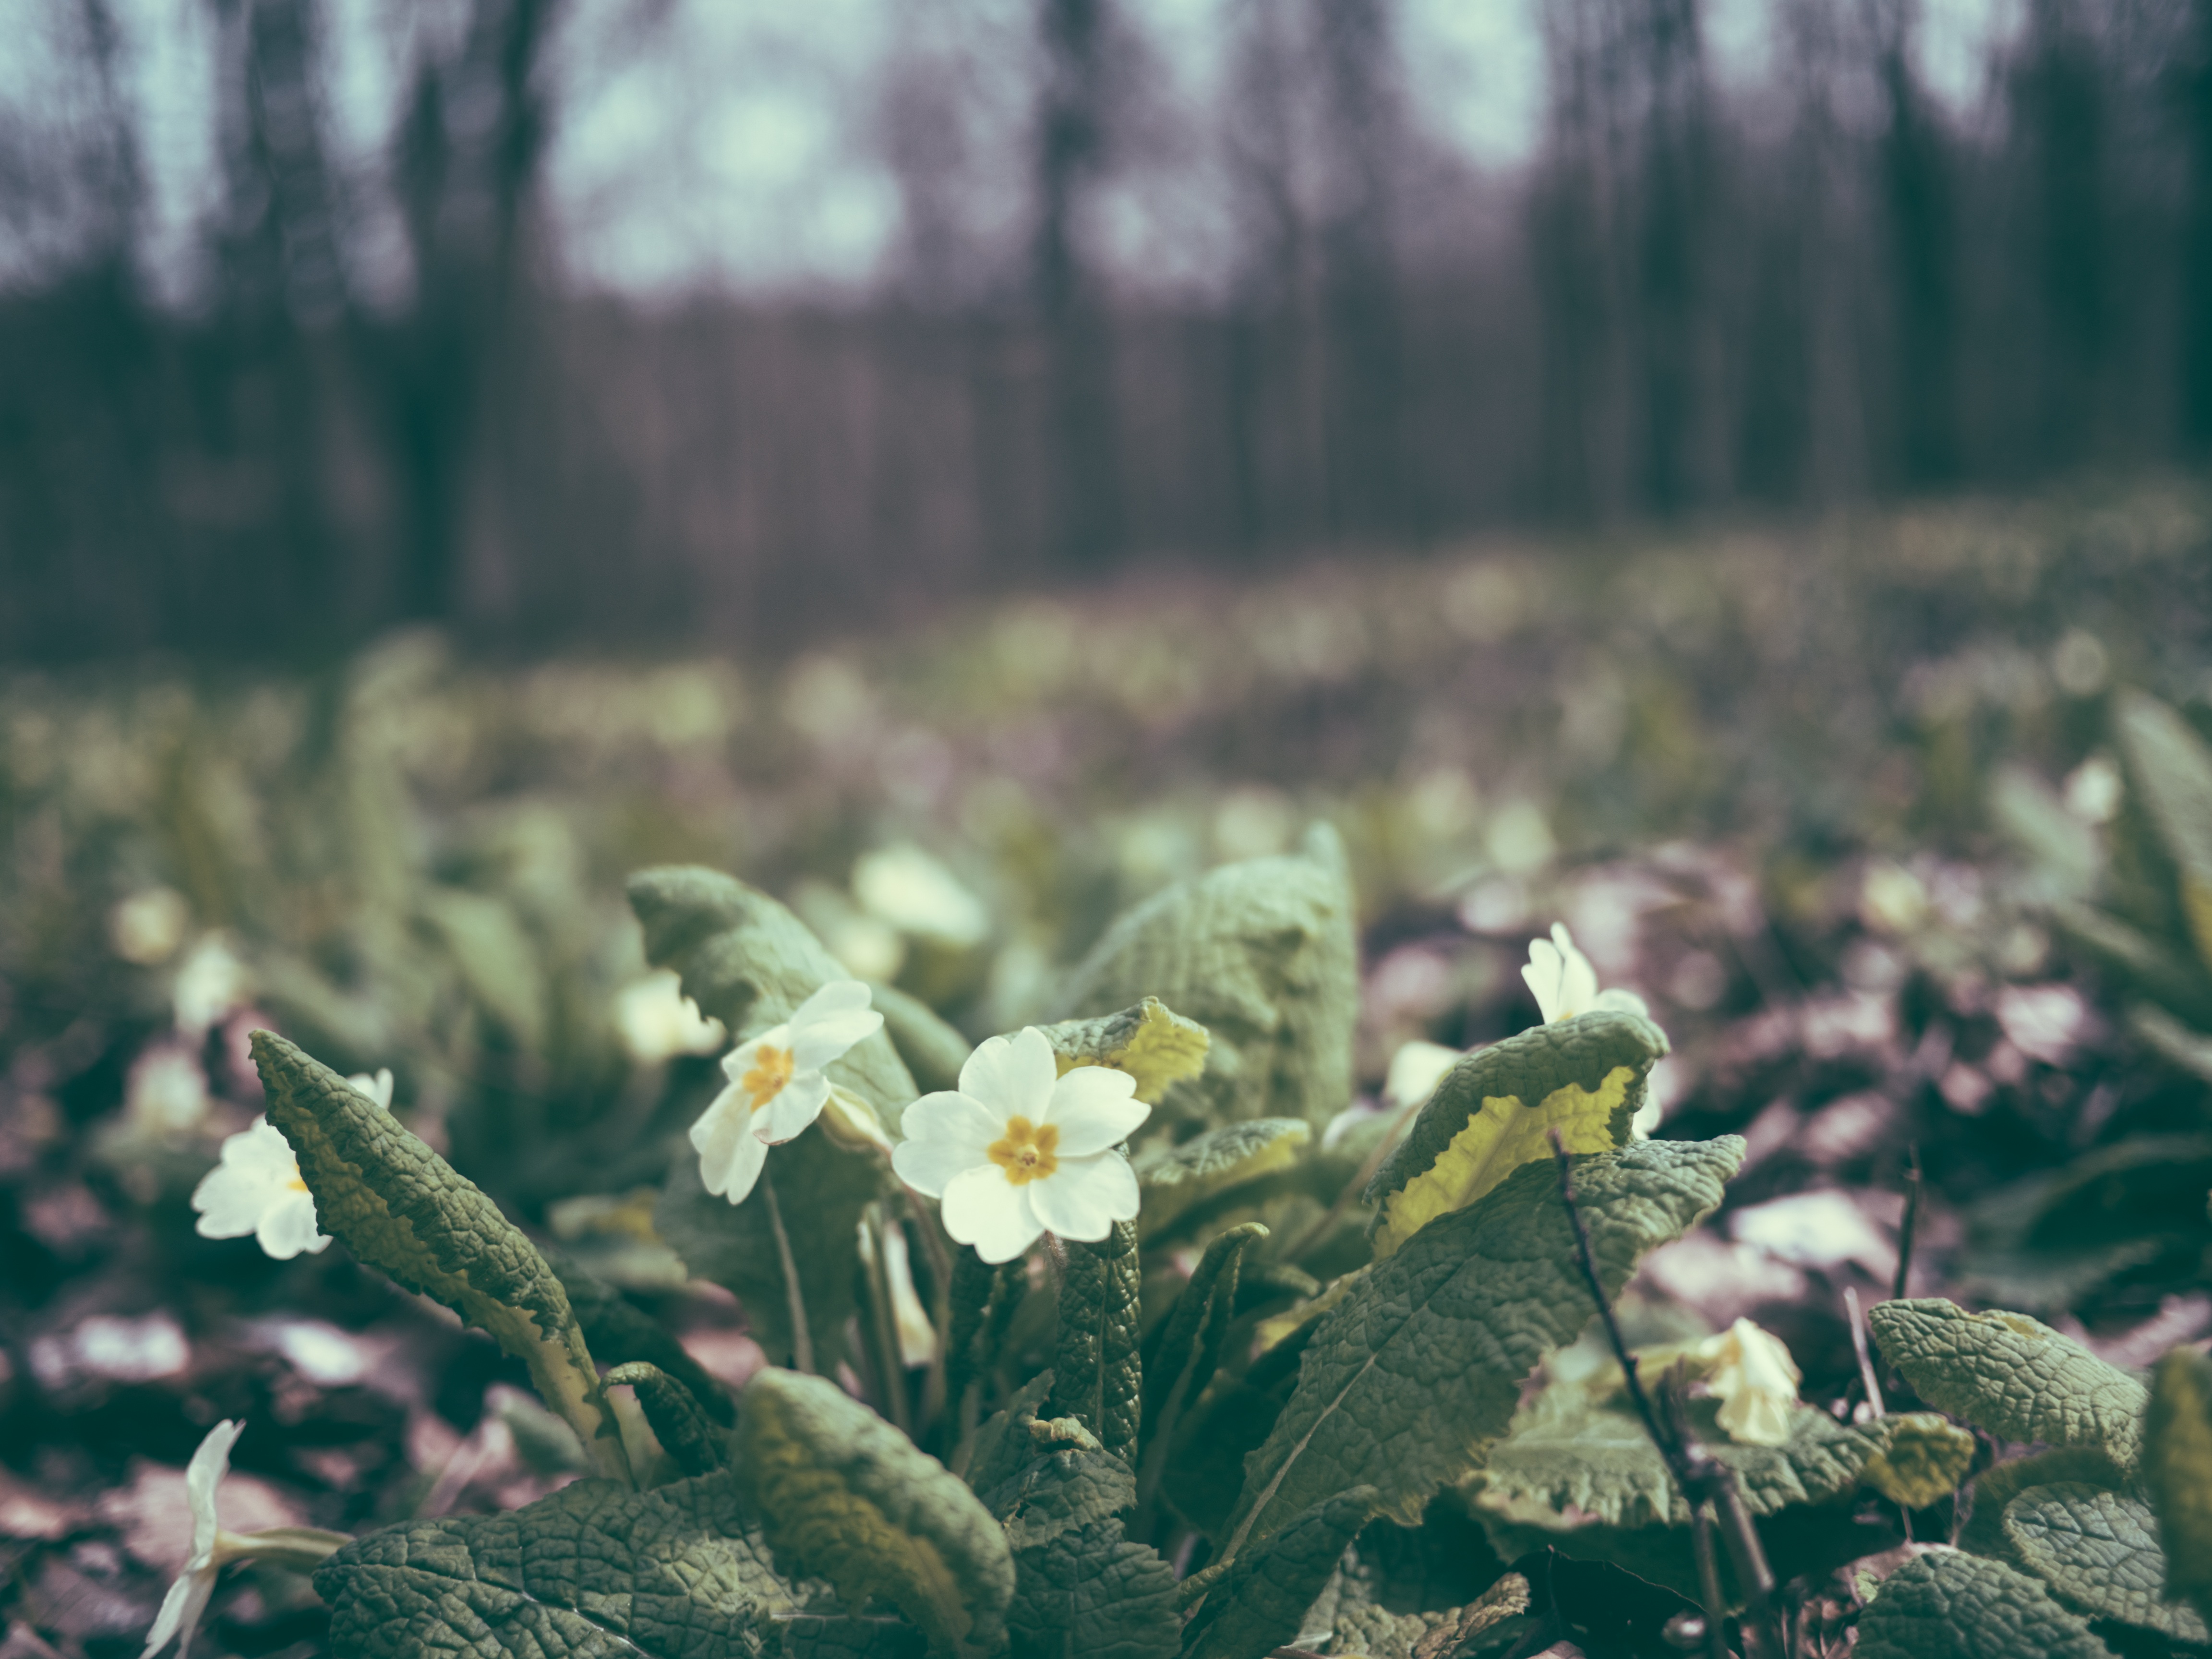
tree, nature, forest, grass, blossom, plant, lawn, photography, meadow, sunlight, leaf, flower, frost, wildlife, spring, green, autumn, botany, garden, flora, season, fauna, wildflower, shrub, woodland, habitat, macro photography